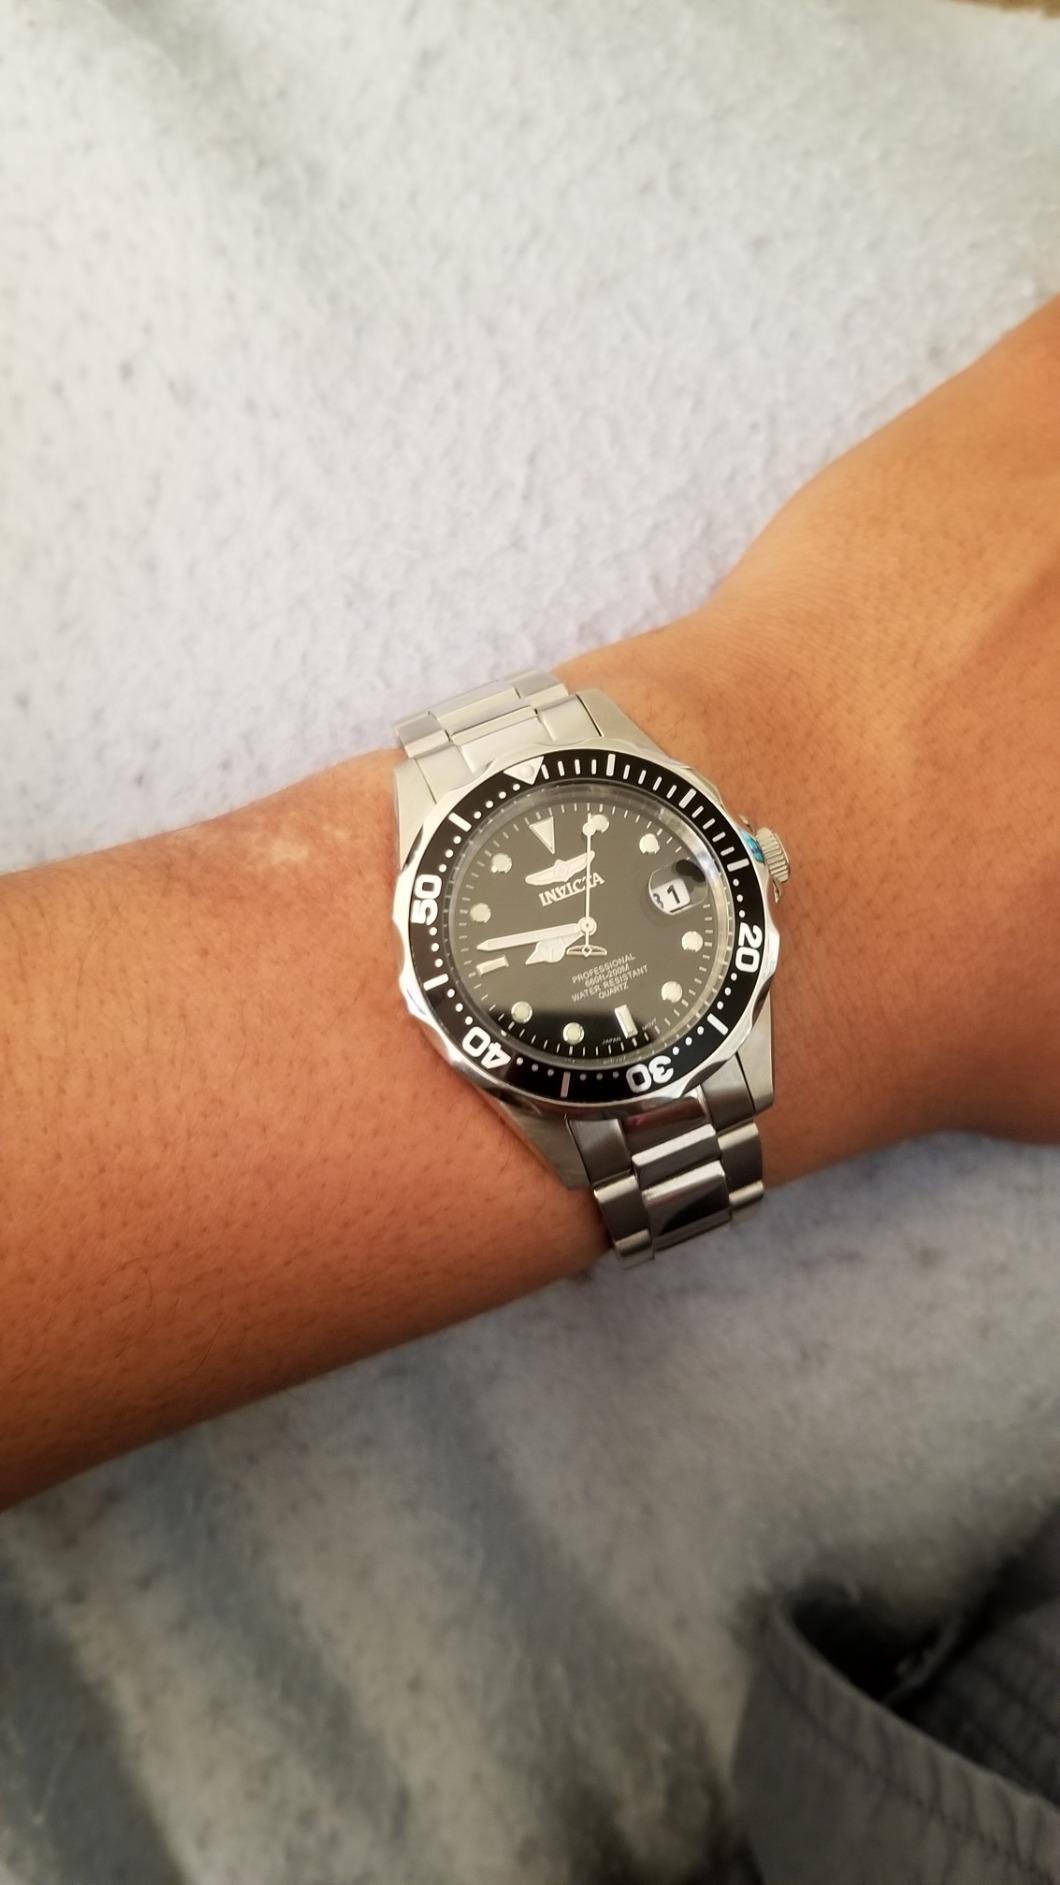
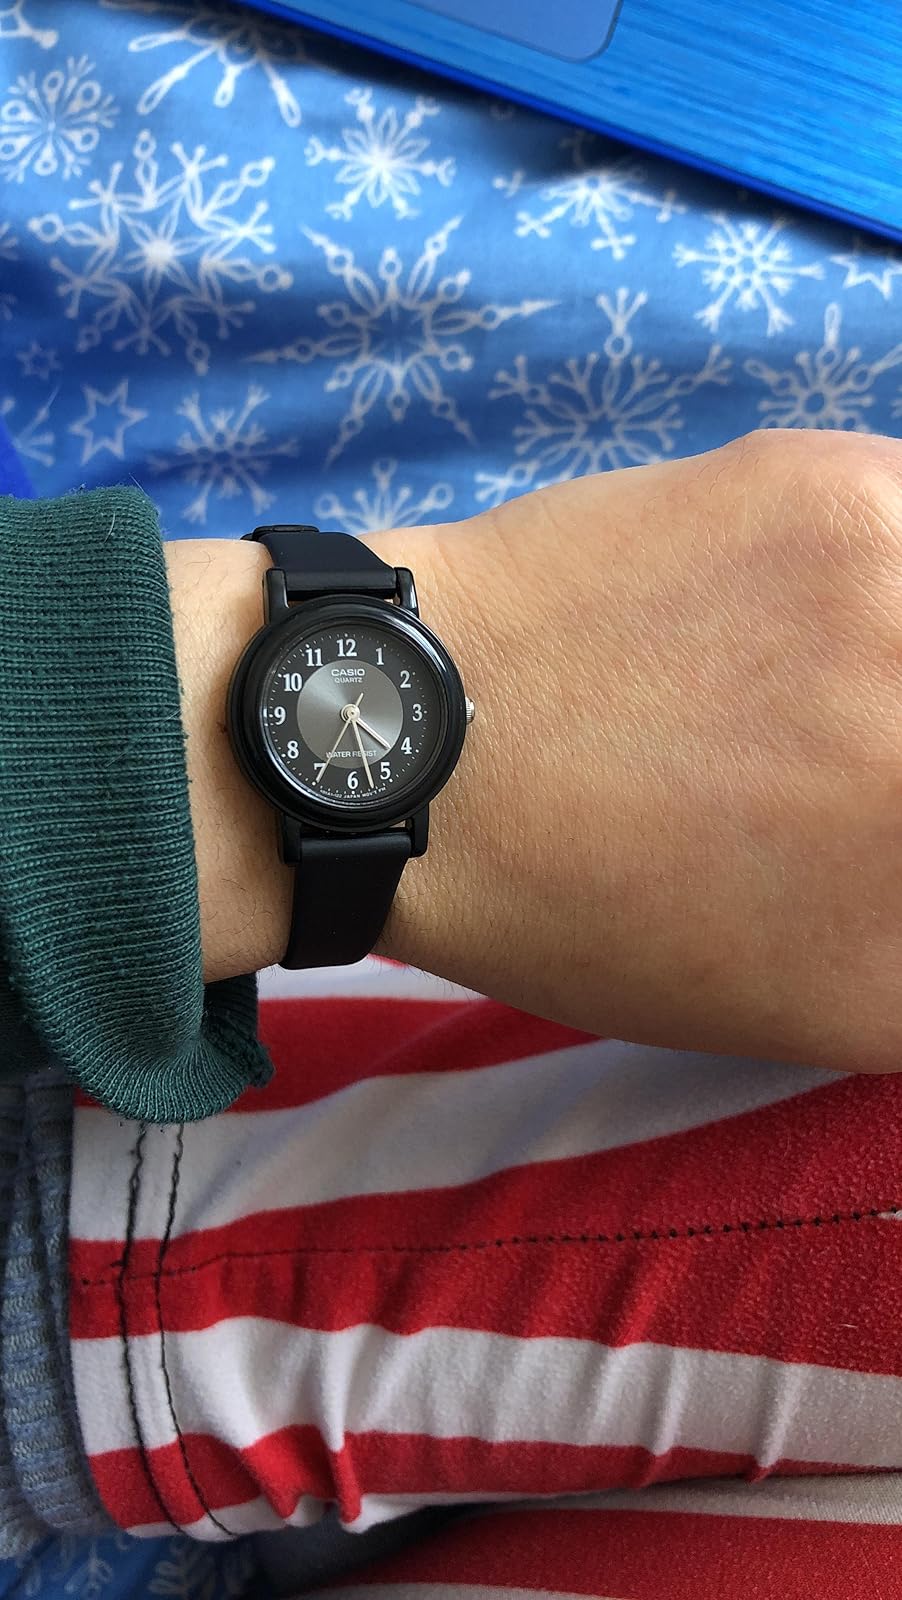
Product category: accessories_watch
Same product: no